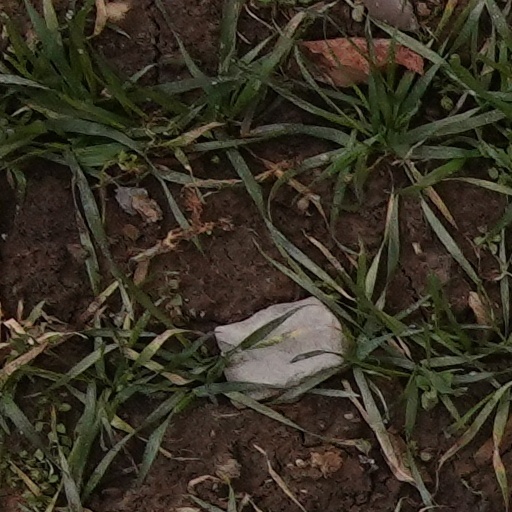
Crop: wheat